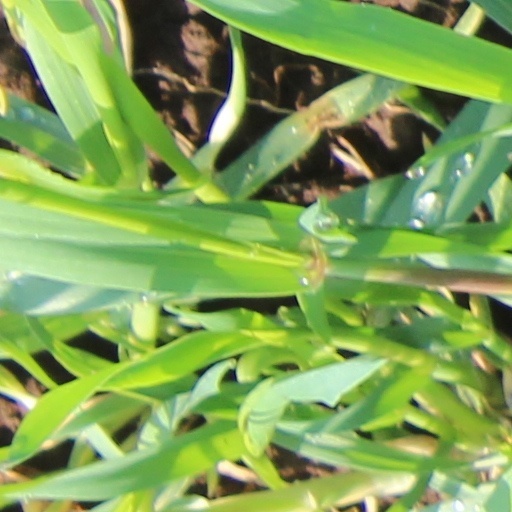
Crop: wheat